Pelican hook

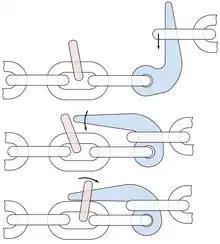
A pelican hook being closed.

It is composed of a hinged link held closed by a circumferential link capable of being released under load. Small examples are held closed by hand while the retaining link is displaced while larger examples are hit with a hammer or sledge hammer to release.